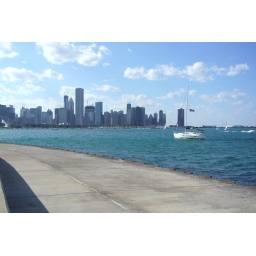
a sailboat coming in while we were hanging out by the water